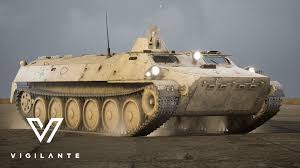
Label: MT_LB